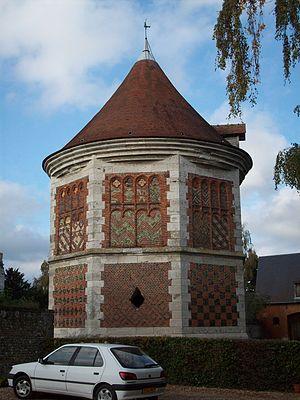
Colombier du manoir de l'abbaye de Saint-Amand, à Boos.
Boos est une commune française située dans le département de la Seine-Maritime en région Normandie.